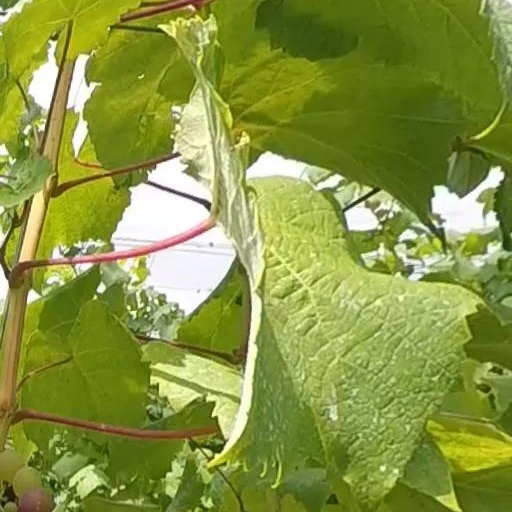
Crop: grape